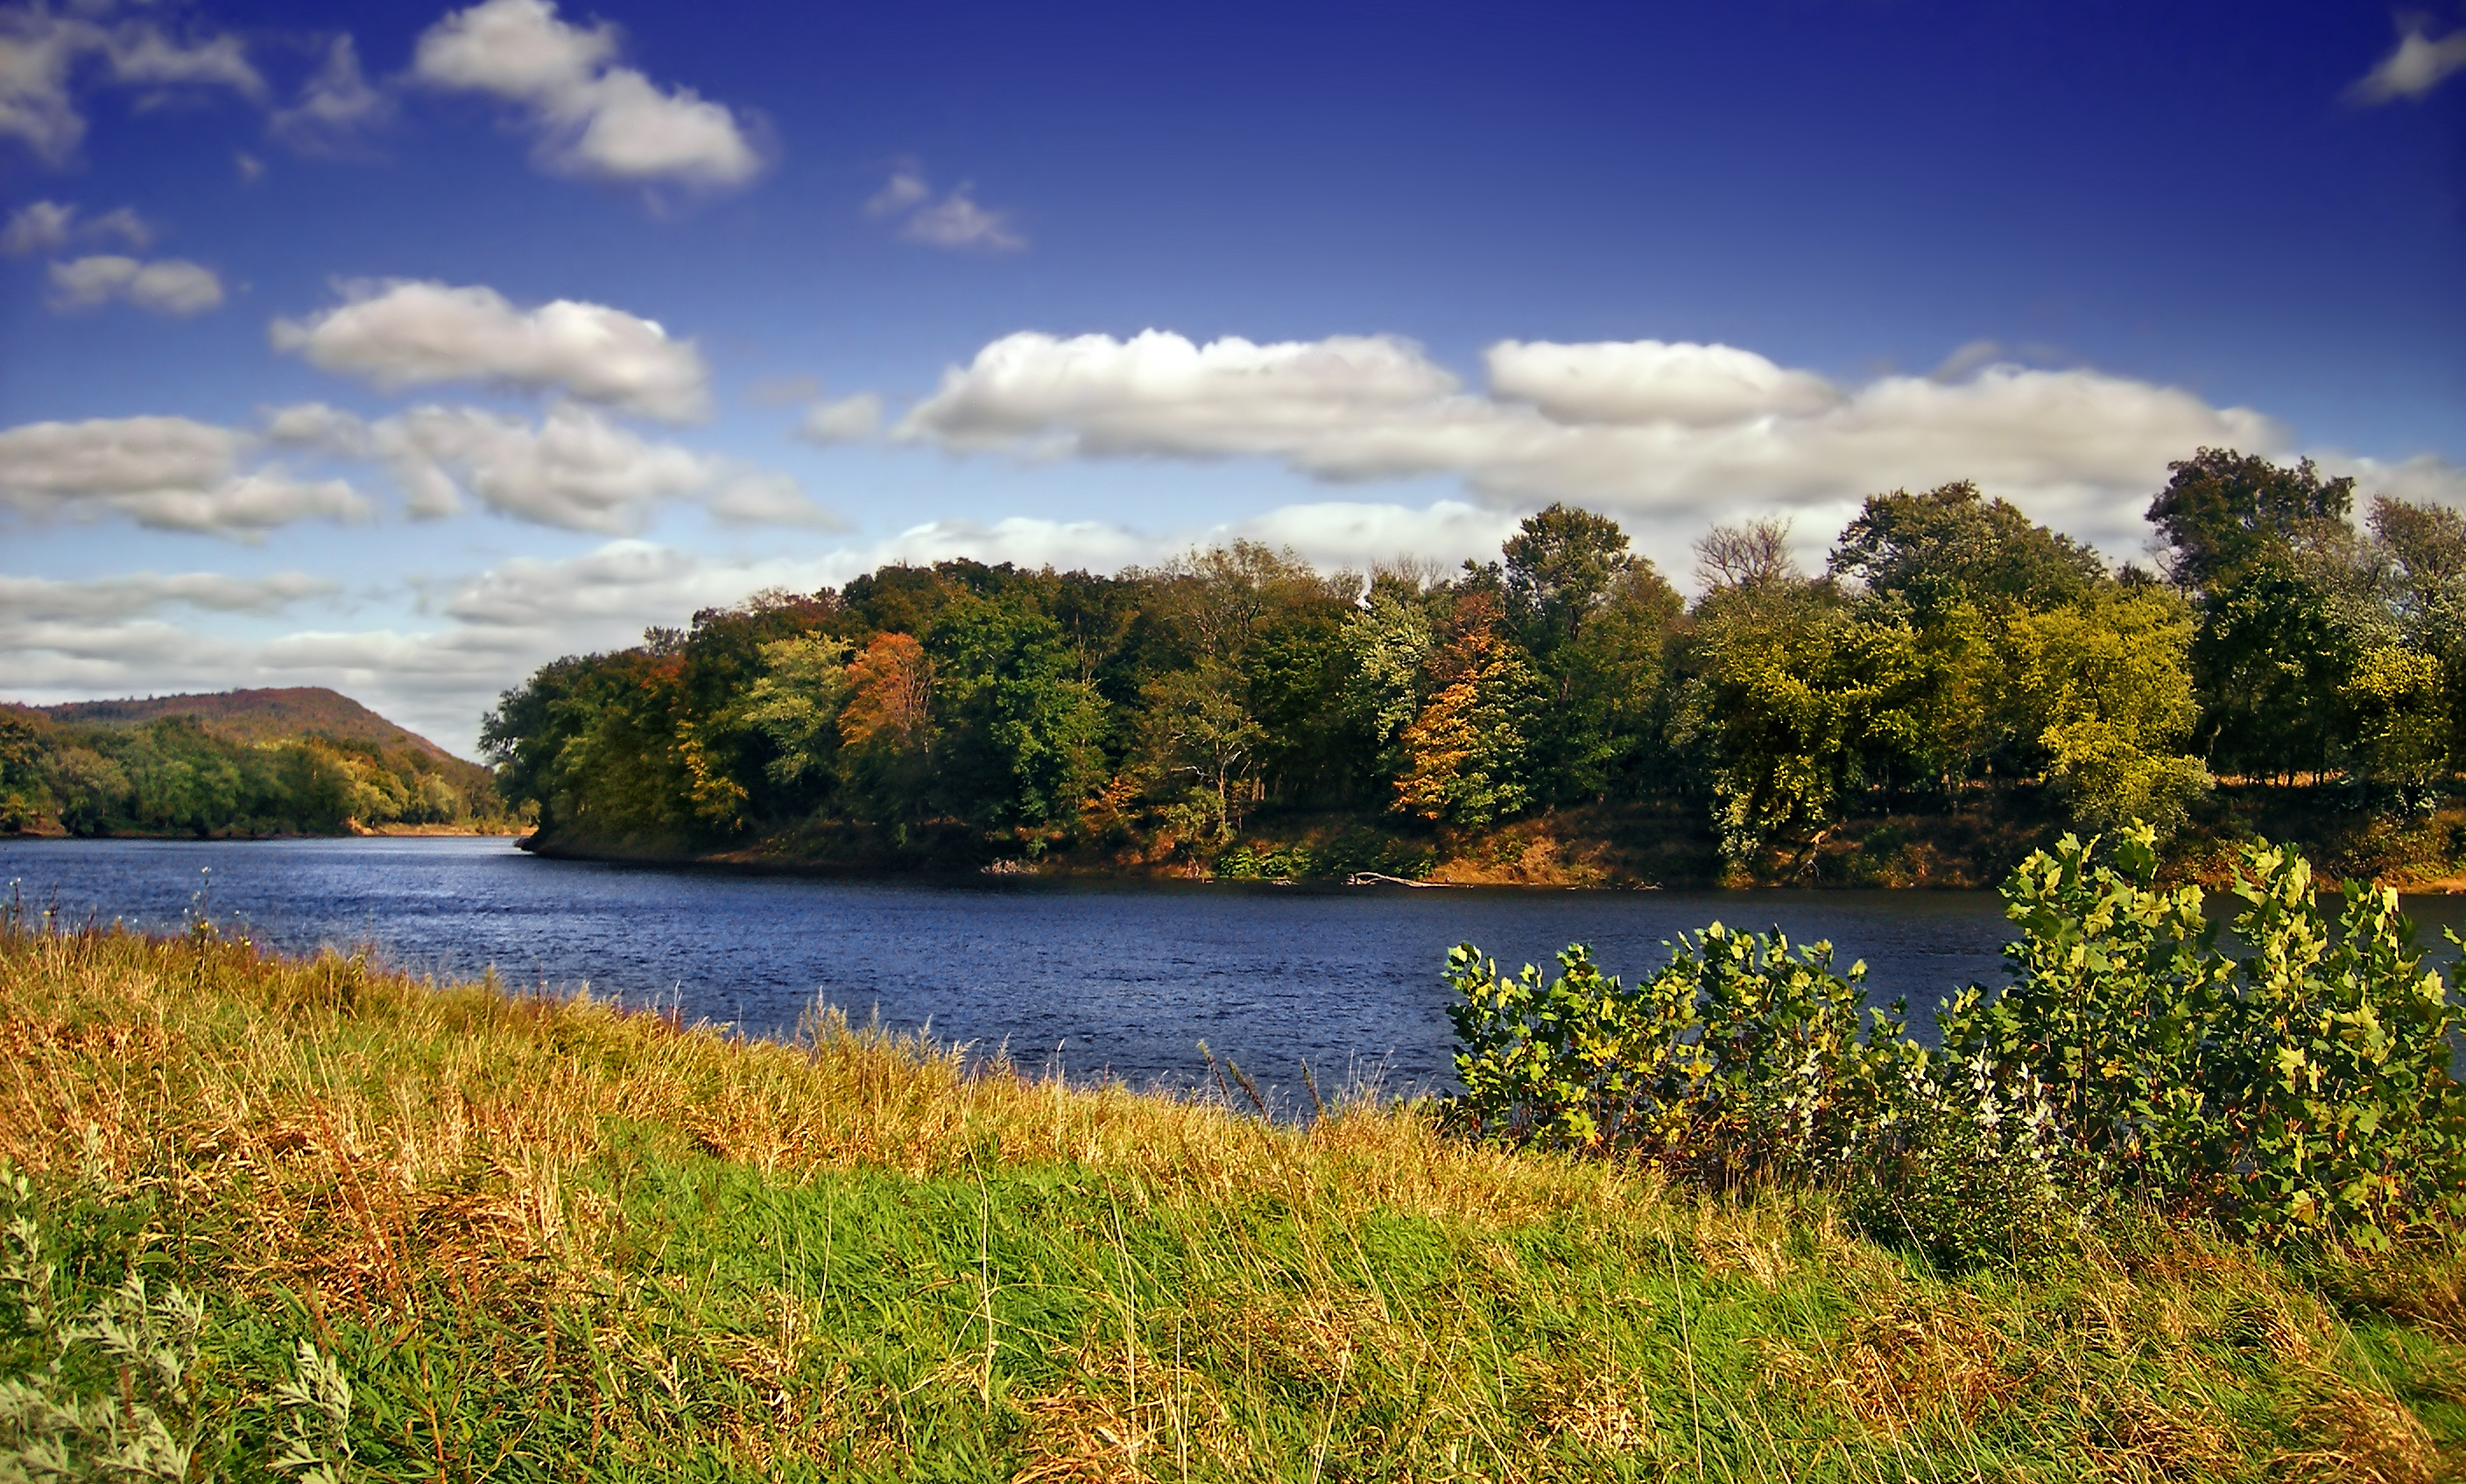
landscape, sea, coast, tree, water, nature, forest, grass, horizon, marsh, wilderness, mountain, cloud, sky, meadow, sunlight, morning, hill, shore, flower, lake, river, reflection, autumn, cumulus, reservoir, body of water, creativecommons, clouds, pikecounty, wetland, pennsylvania, newjersey, floodplain, delawareriver, sussexcounty, habitat, loch, ecosystem, rural area, natural environment, woody plant